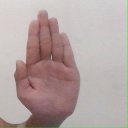
अक्षर: ध